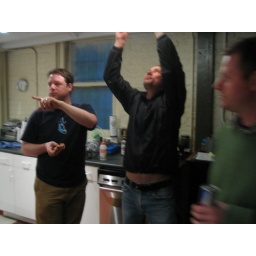
Dan was &amp;quot;auditioning&amp;quot; a paper plate in front of the kitchen light to see how well it diffused.